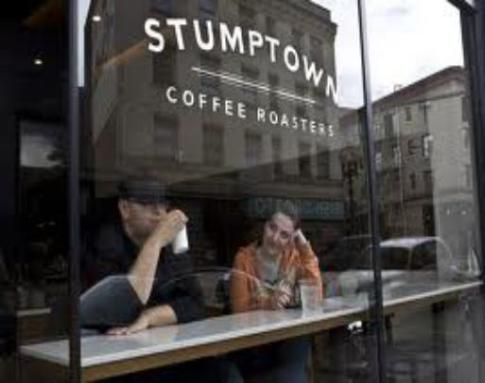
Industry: Food